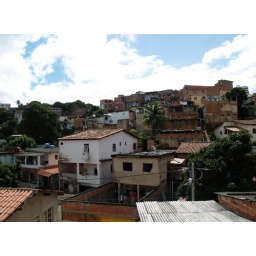
The view from my bedroom window in Candea Slum, Salvador, Bahia.